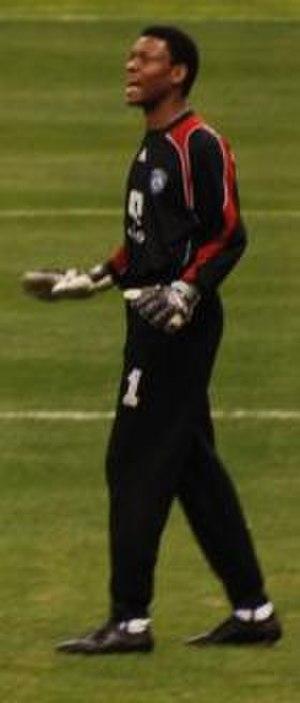
Mohammed Abdullaziz al-Deayea, né le 2 août 1972 à Haïl en Arabie saoudite, est un footballeur international saoudien, qui jouait au poste de gardien de but. Il mesure 1,91 m.